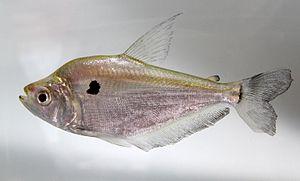
Roeboides est un genre de poissons téléostéens de la famille des Characidae et de l'ordre des Characiformes.